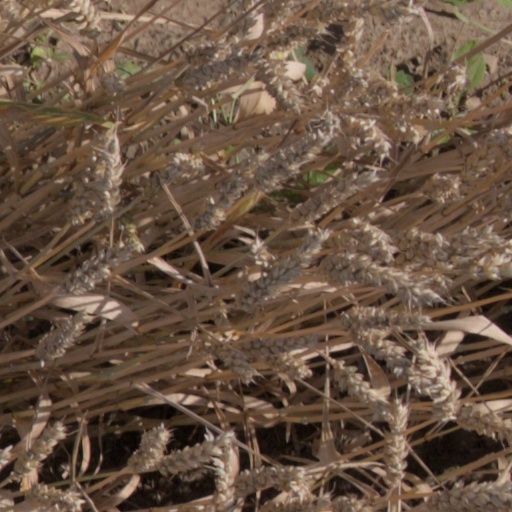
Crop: wheat